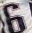
Number: 6